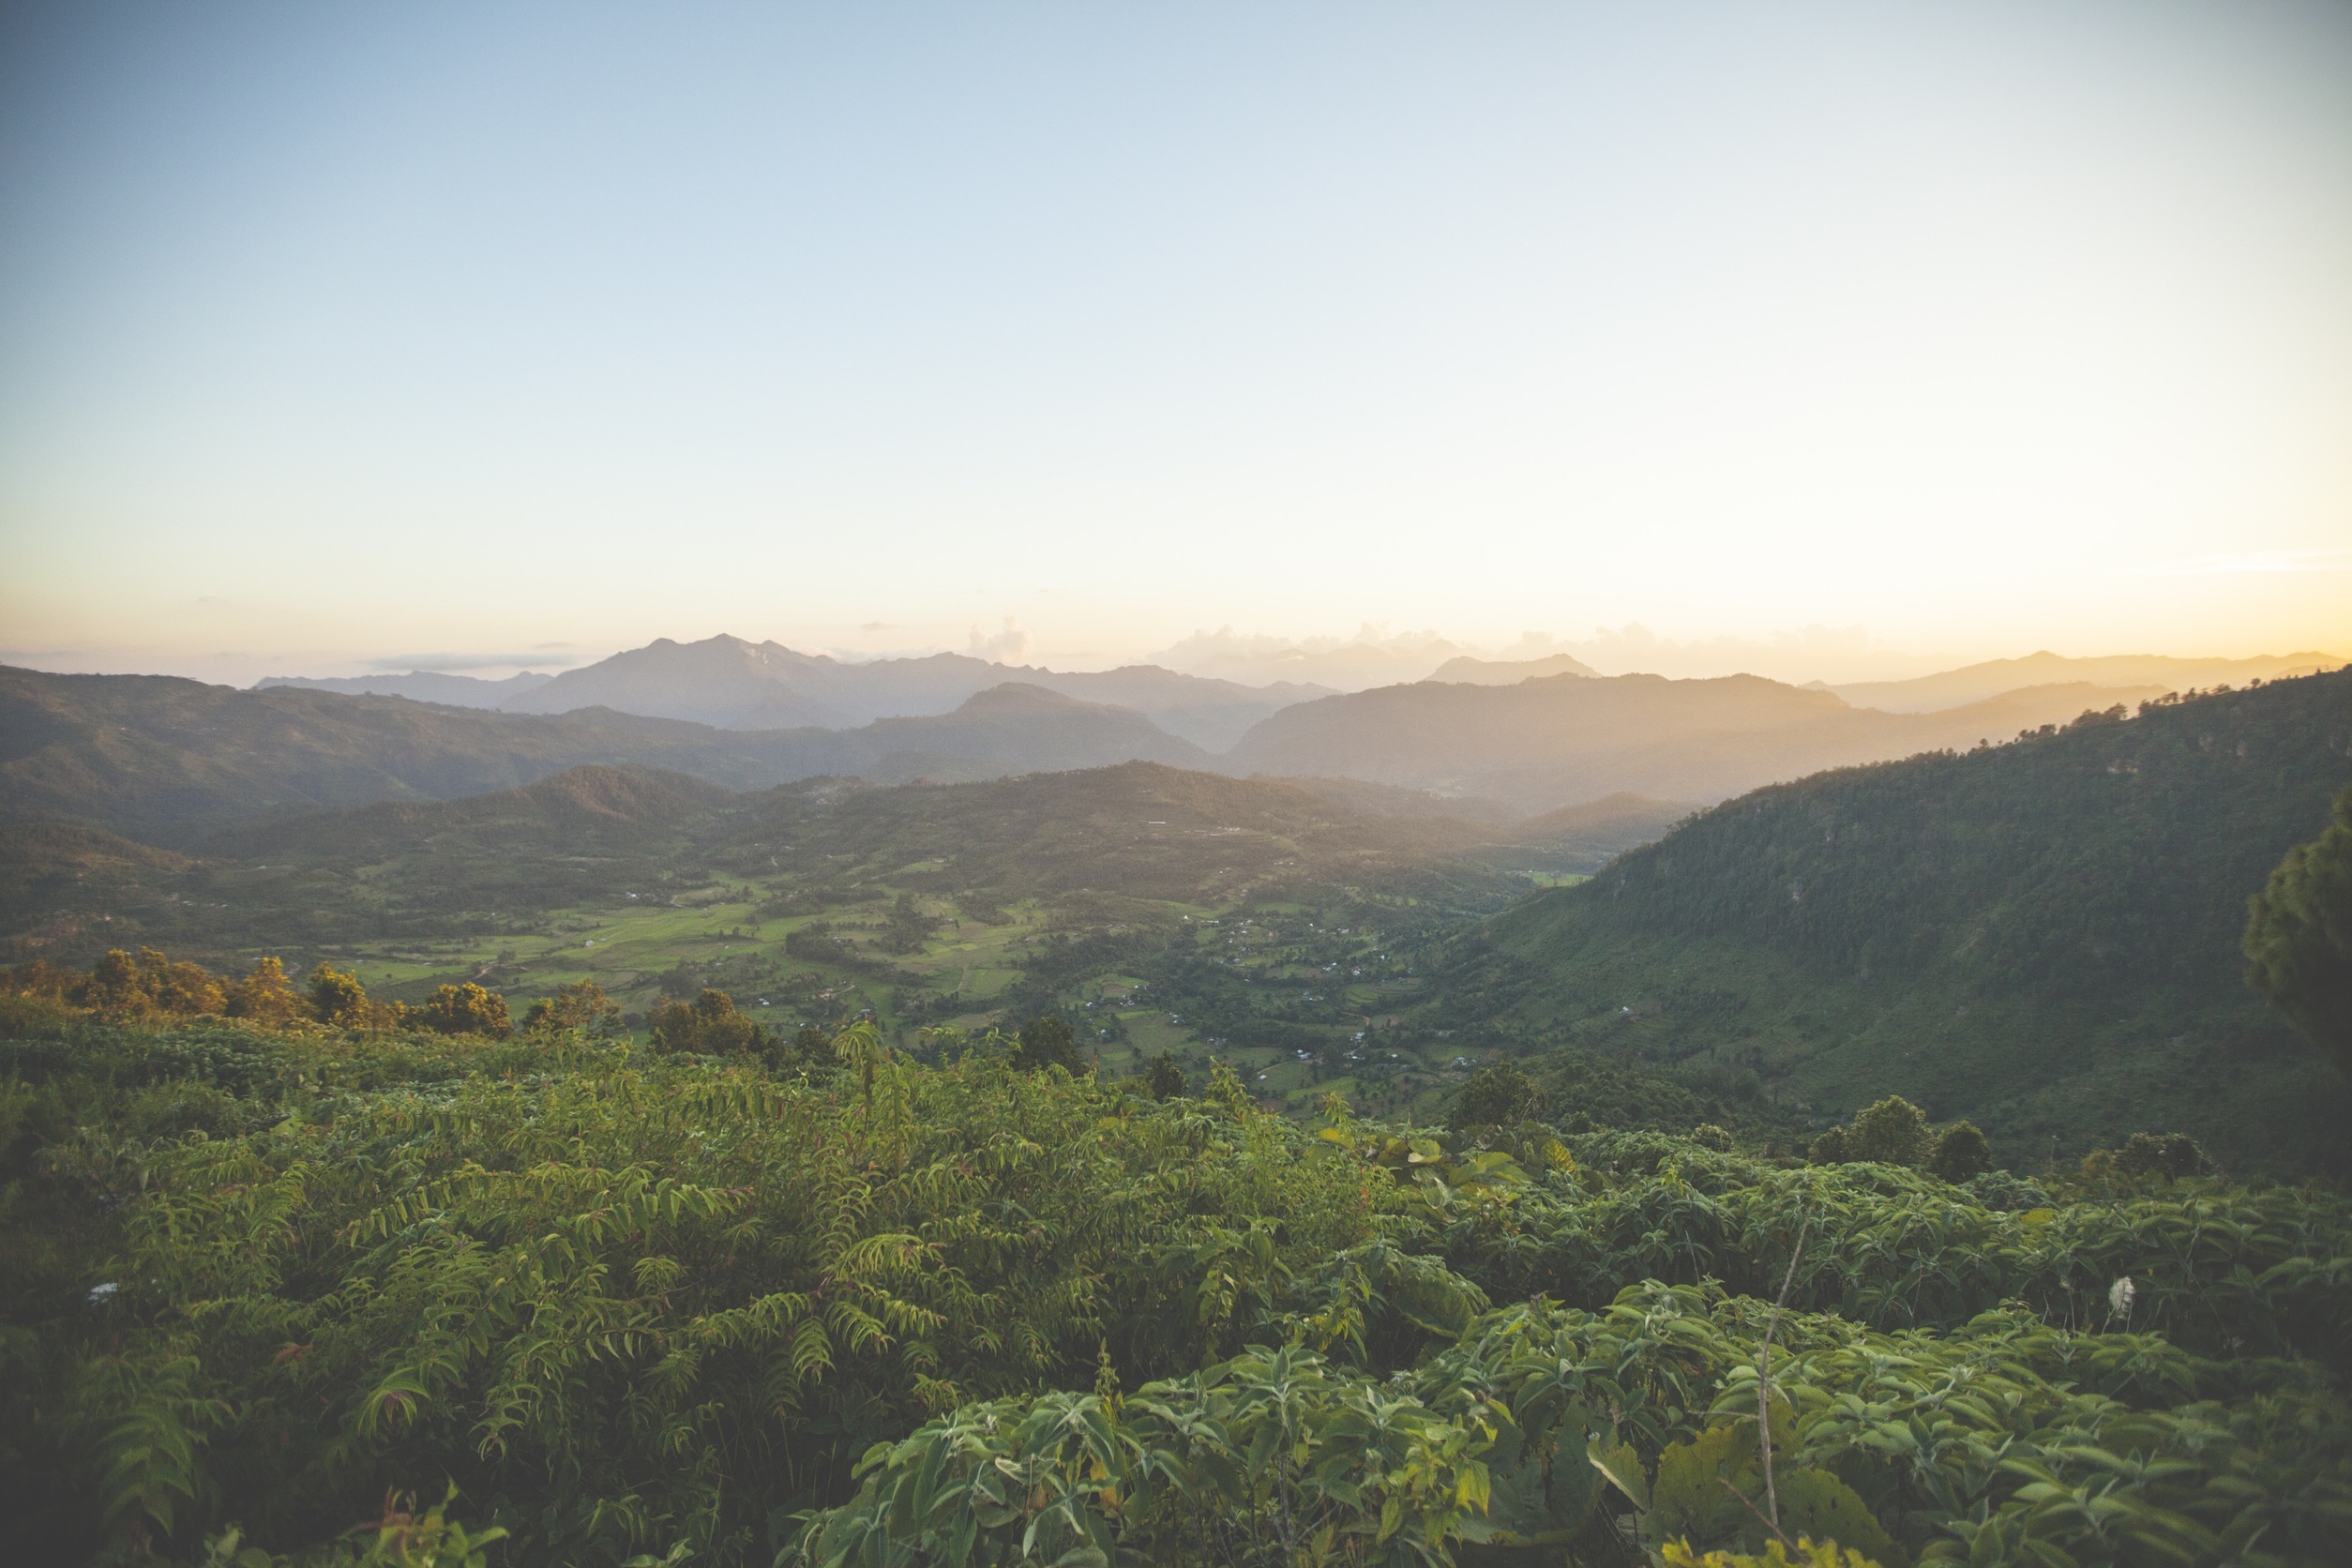
landscape, nature, forest, grass, wilderness, mountain, sky, sunrise, sunset, mist, sunlight, morning, hill, dawn, valley, mountain range, green, trees, fields, mountains, plateau, rural area, landform, natural environment, geographical feature, atmospheric phenomenon, mountainous landforms